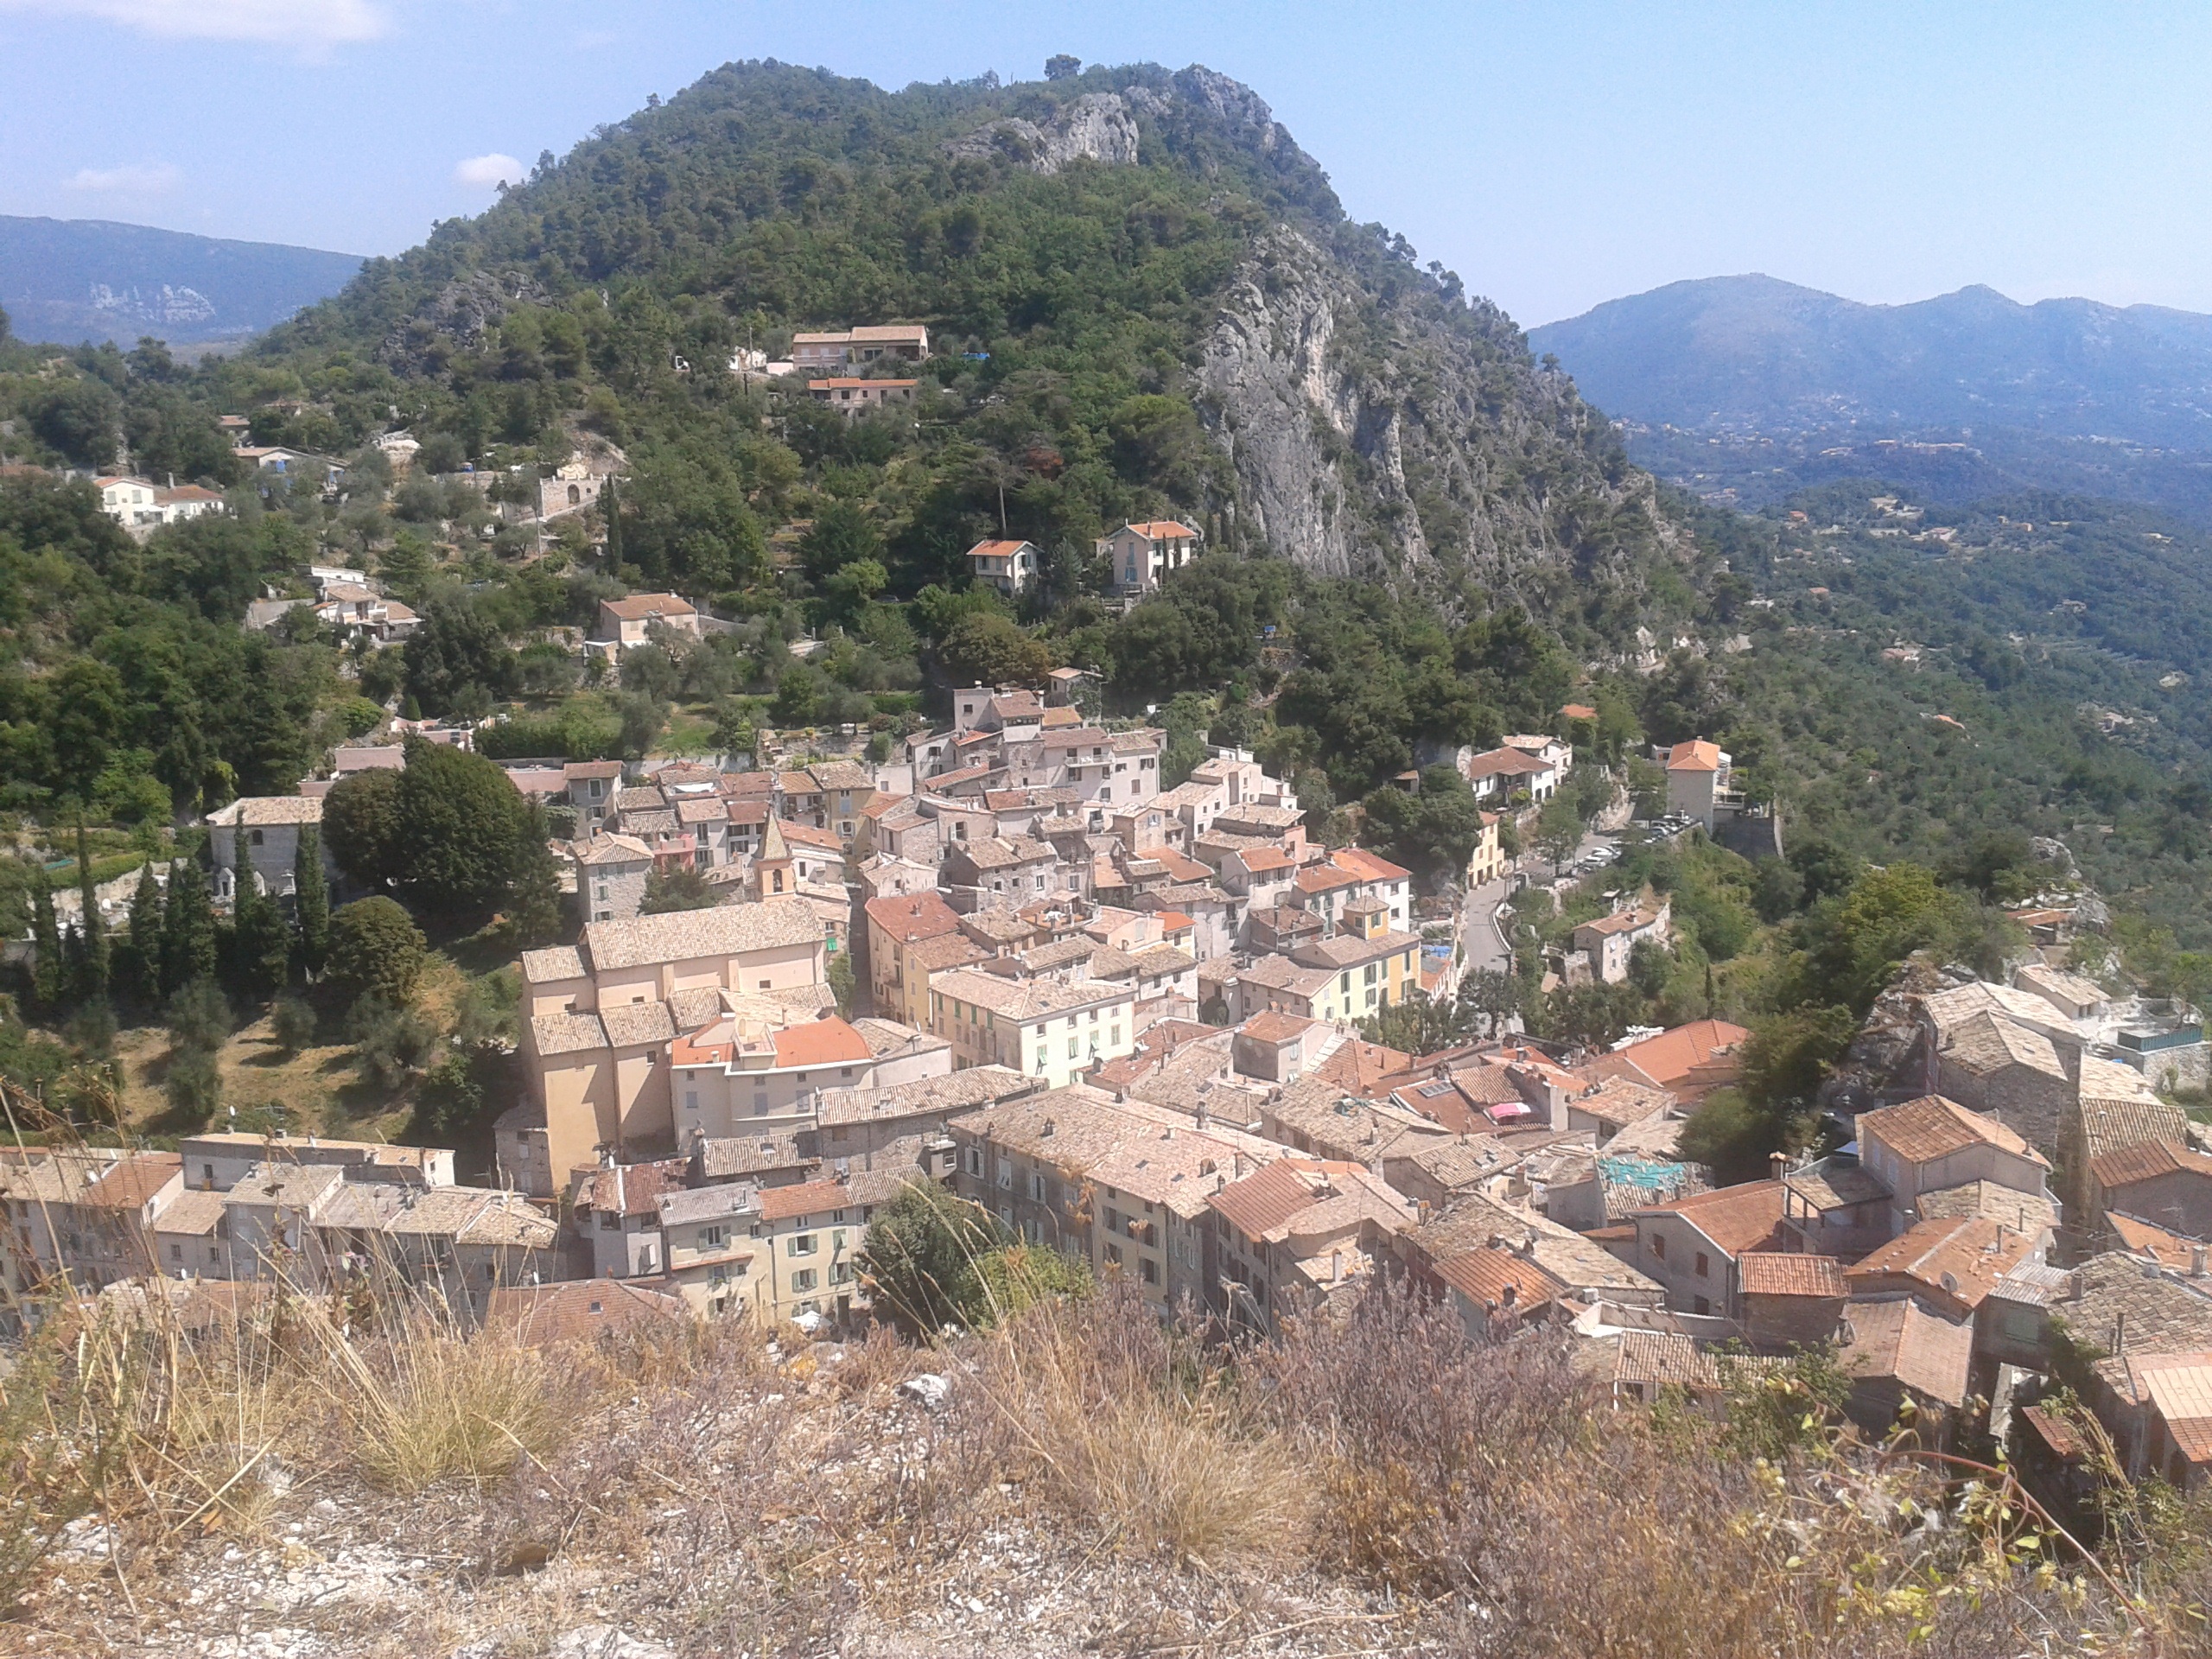
landscape, mountain, hill, town, valley, mountain range, summer, vacation, tourist, village, france, tourism, ruins, monastery, plateau, wadi, unesco world heritage site, southern france, historic site, ancient history, human settlement, mountainous landforms